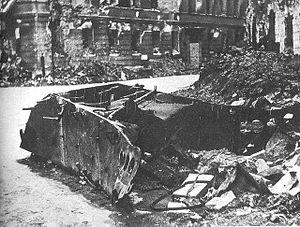
Le Sd.Kfz. 301 Borgward B IV est un véhicule de destruction blindé et chenillé allemand de la Seconde Guerre mondiale, radiocommandé pour déposer des charges explosives dans les lignes ennemies. Ce « porteur de charge lourd » se montrera d'une efficacité stratégique limitée.